Skagaströnd

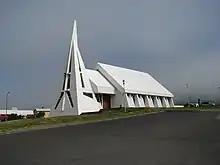
Hólaneskirkja, the village church

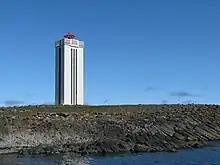
The lighthouse of Kálfshamarsvík

Skagaströnd, previously Höfðakaupstaður, is a municipality and village in the Northwestern Region of Iceland. It is situated on the western side of the Skagi peninsula, along the east coast of the Húnaflói ('Húna Bay'). The municipality was officially named Sveitarfélagið Skagaströnd on 1 September 2007. Skagaströnd is the only locality within the municipality.